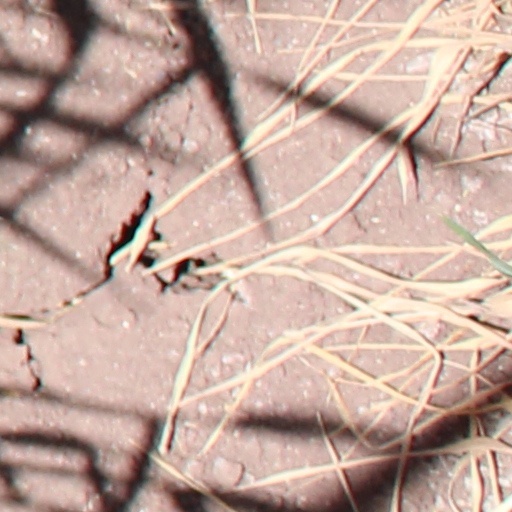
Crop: wheat